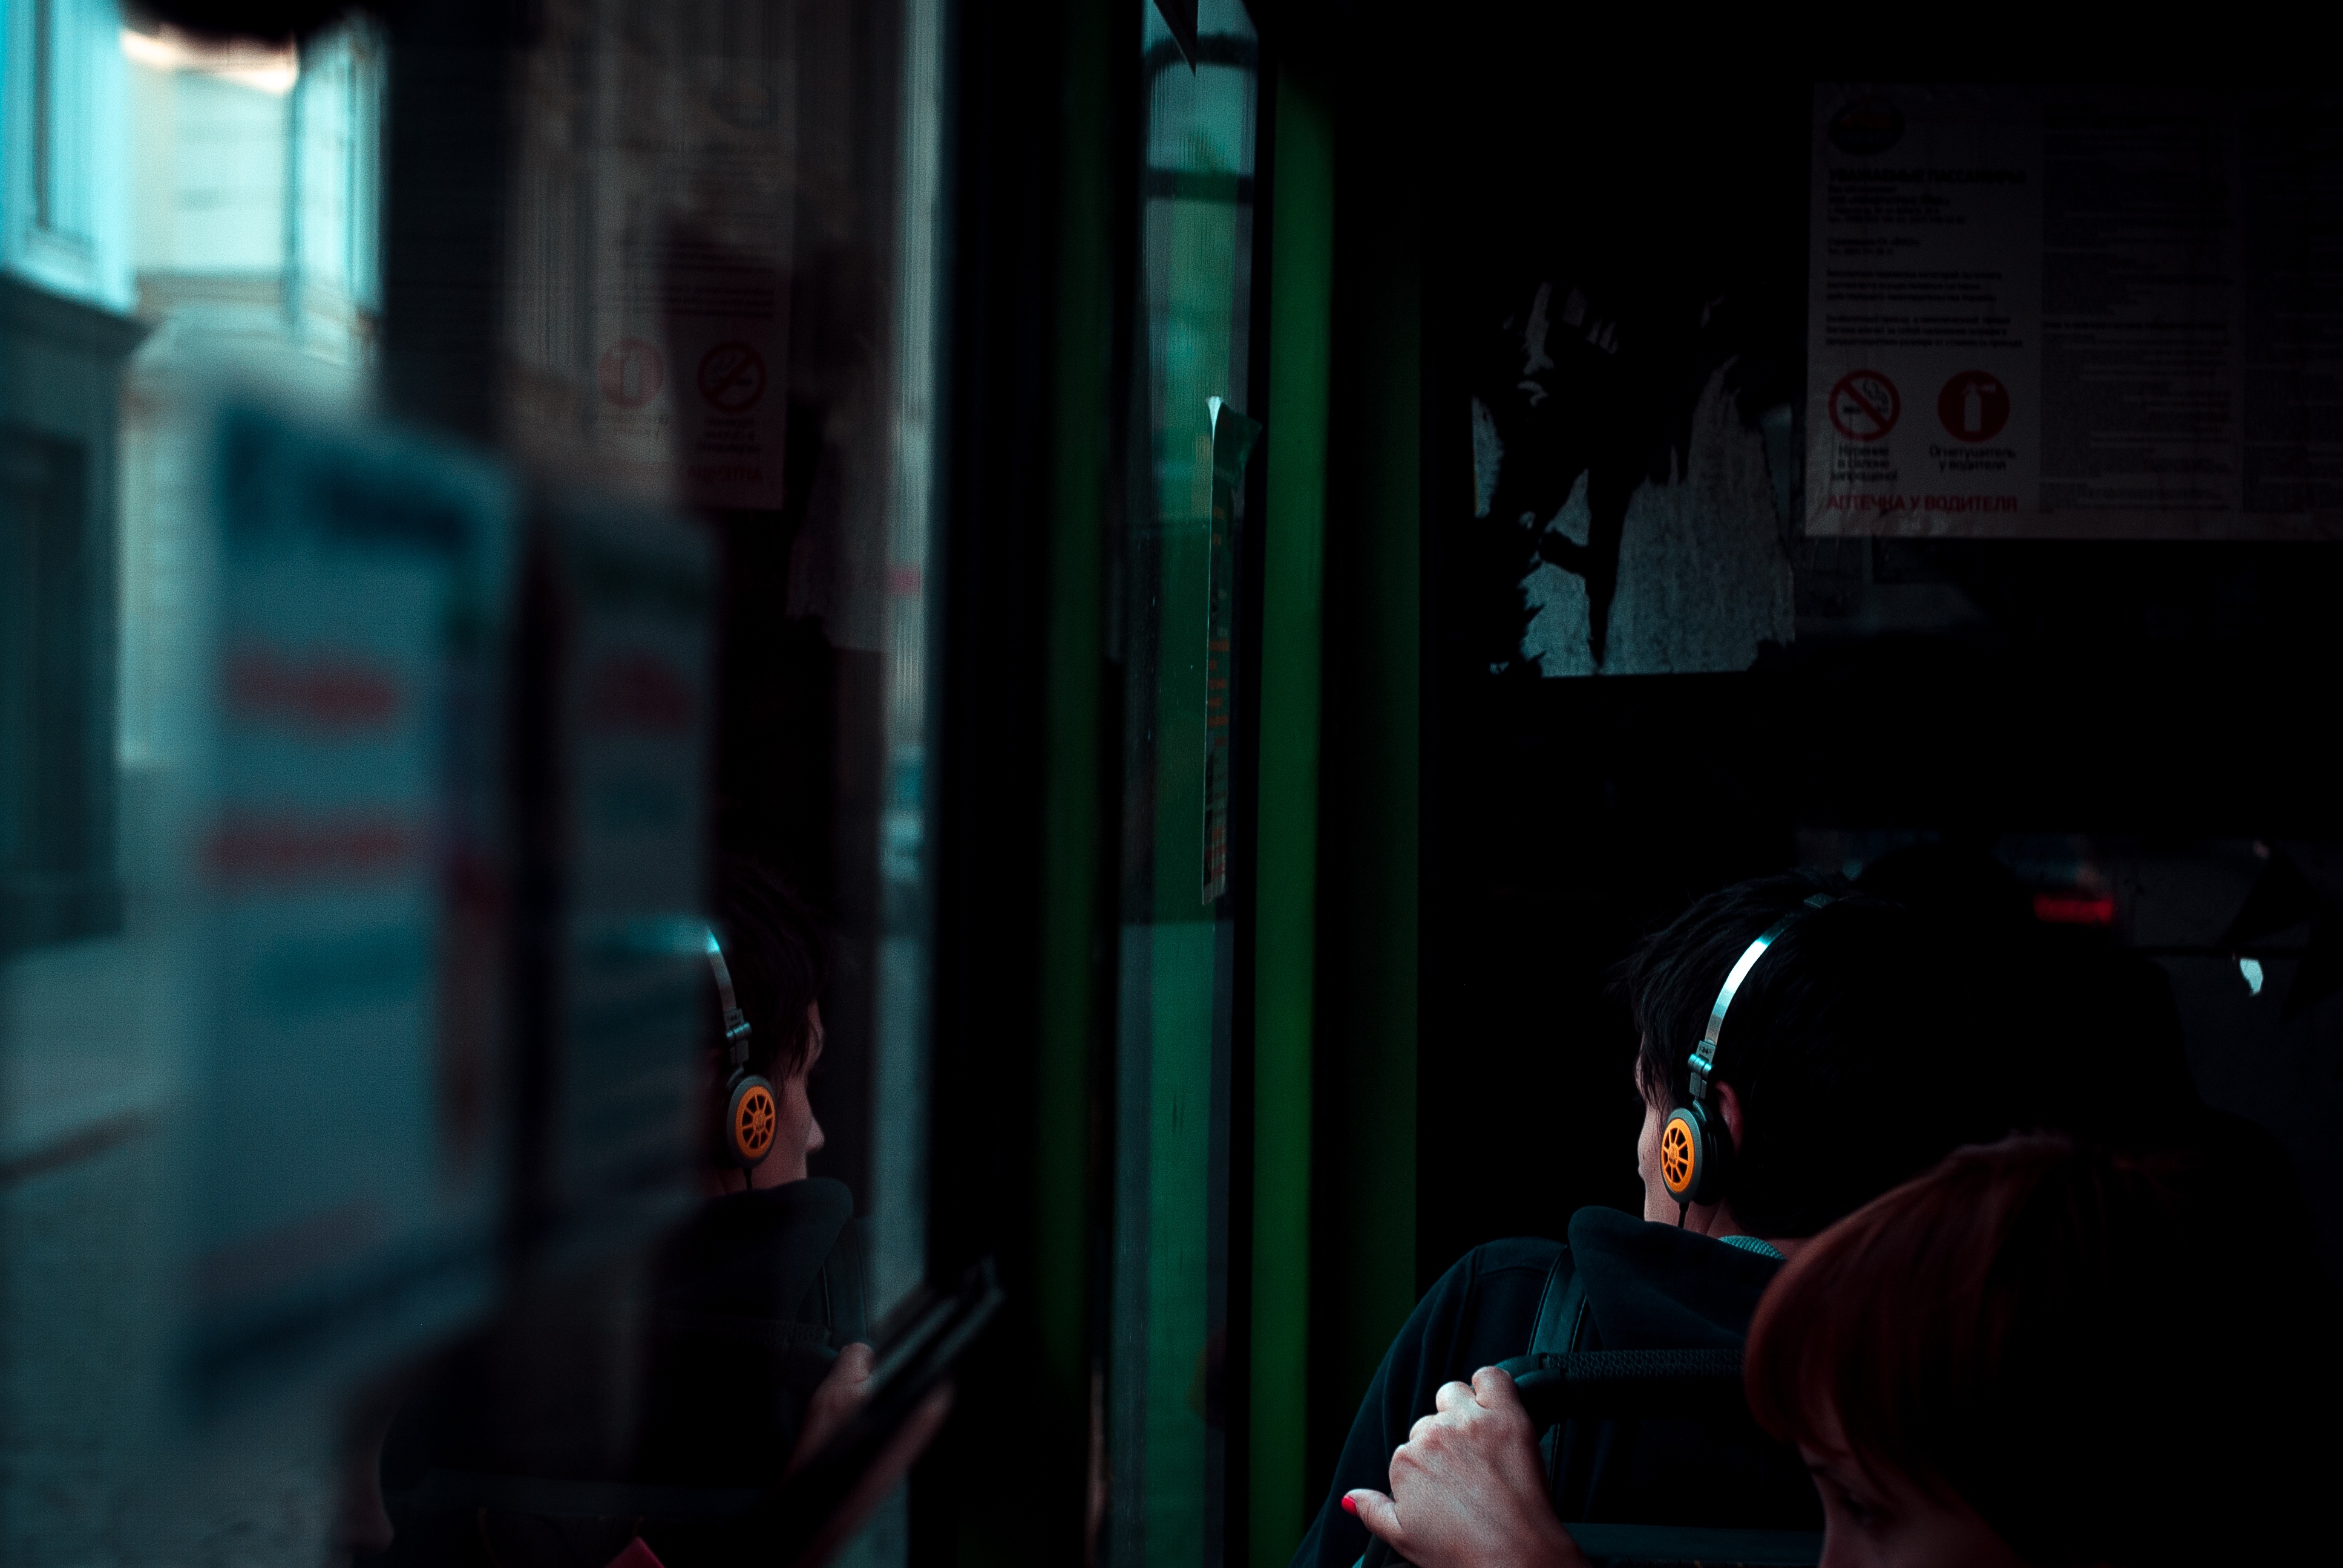
window, city, transport, darkness, bus, midnight, screenshot, the passenger, kharkov, fictional character, headsets